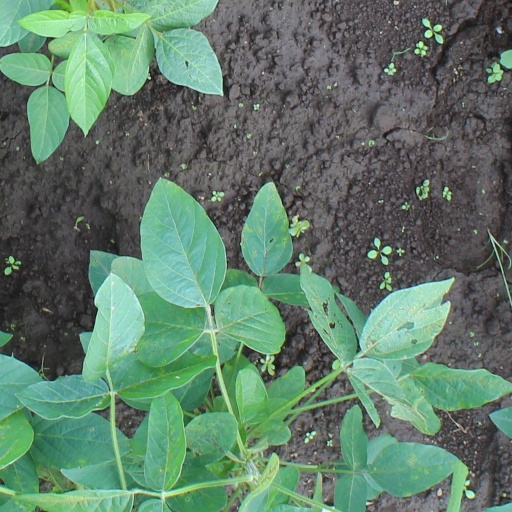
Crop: soybean